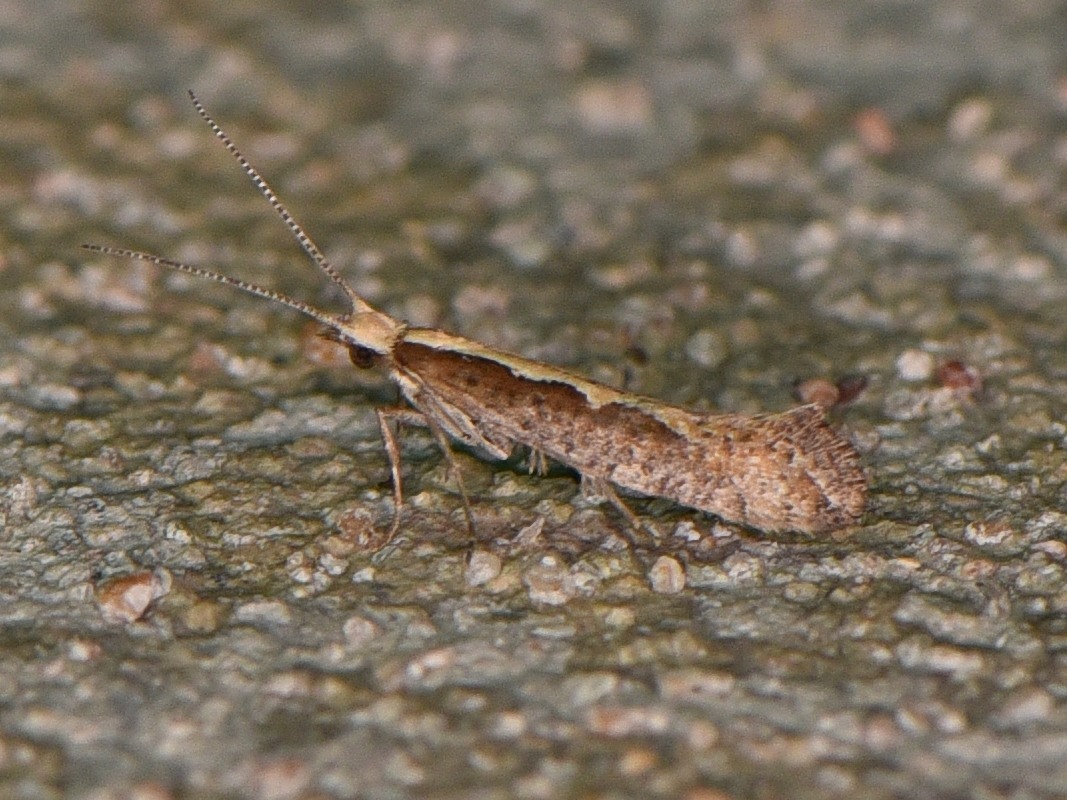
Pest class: diamondback_moth